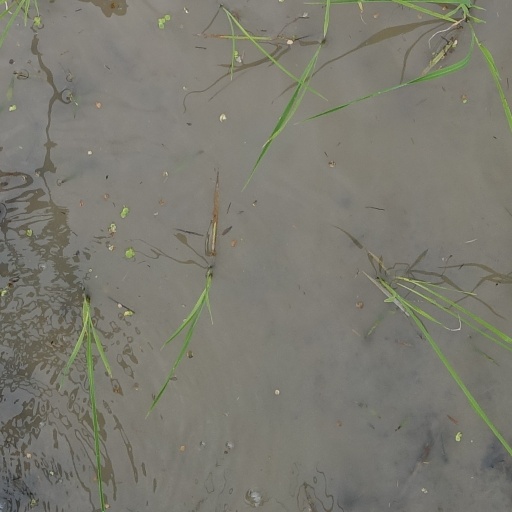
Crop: rice